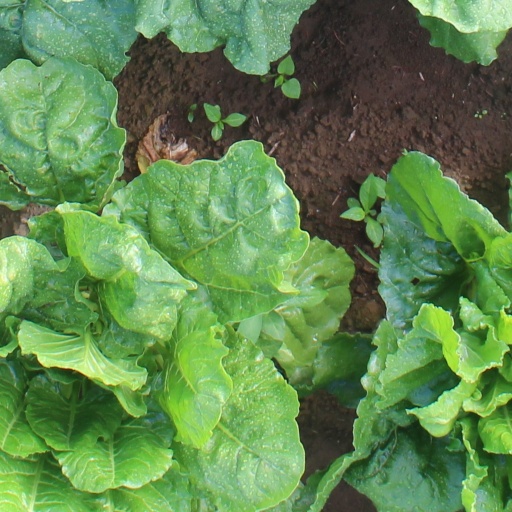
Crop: sugar beet